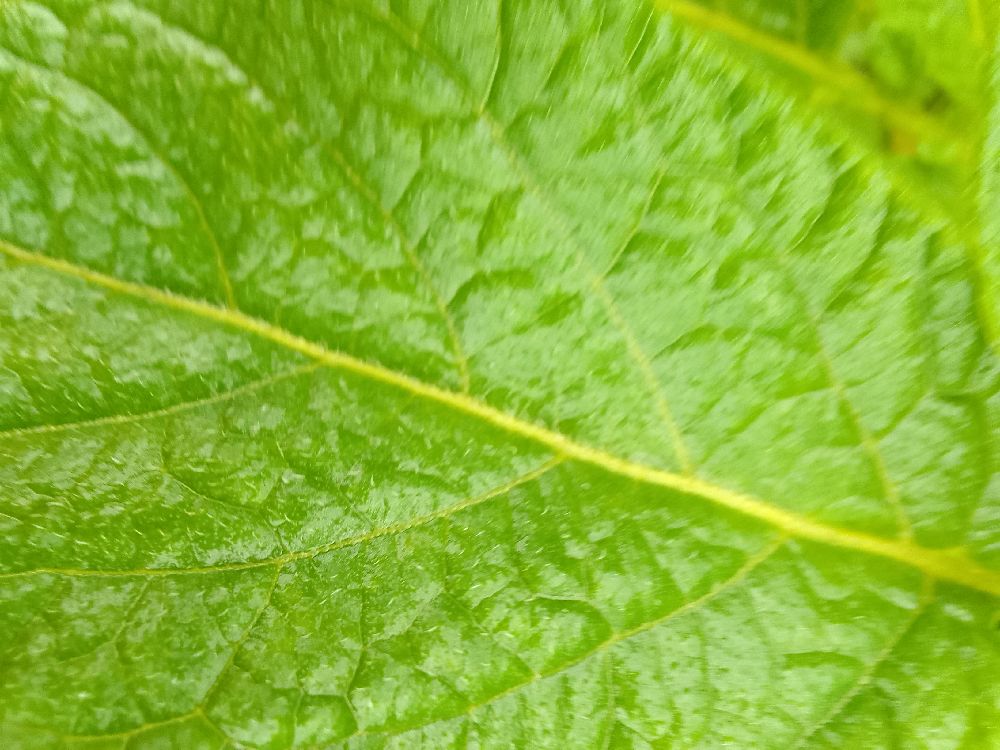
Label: Healthy